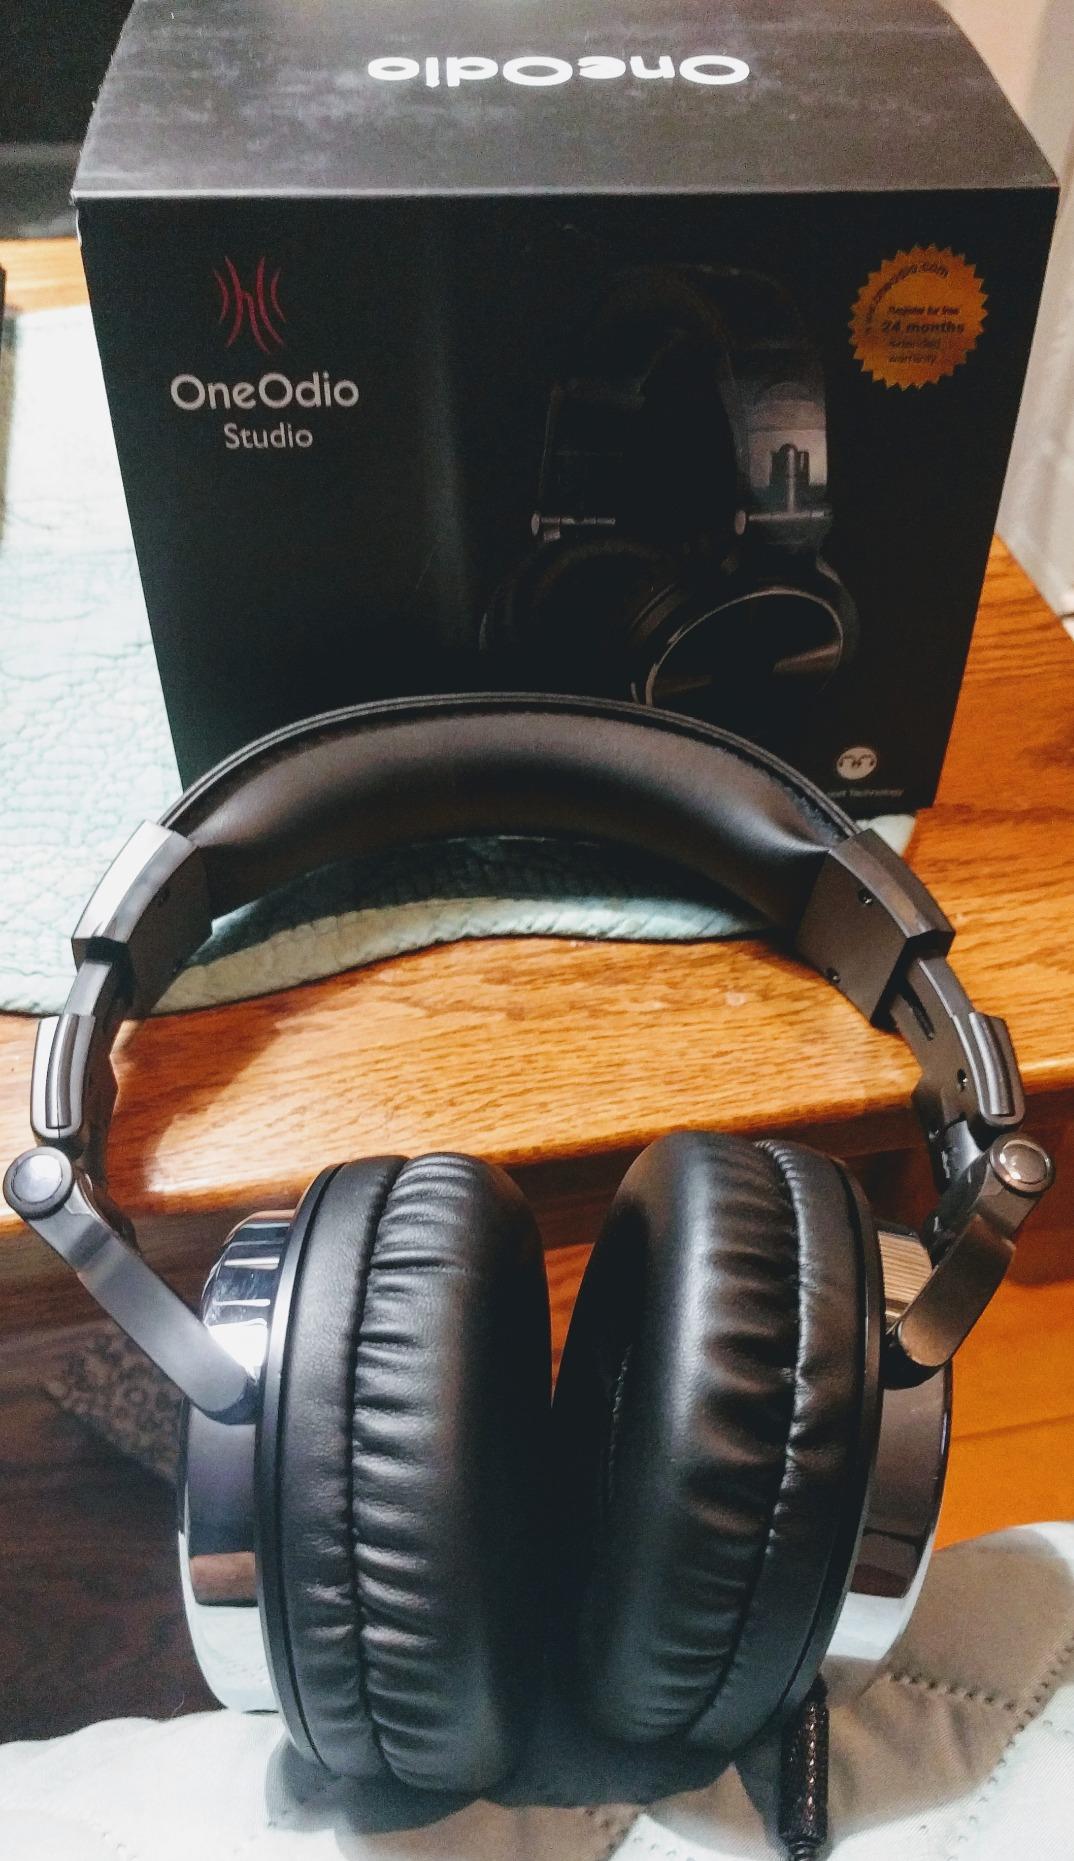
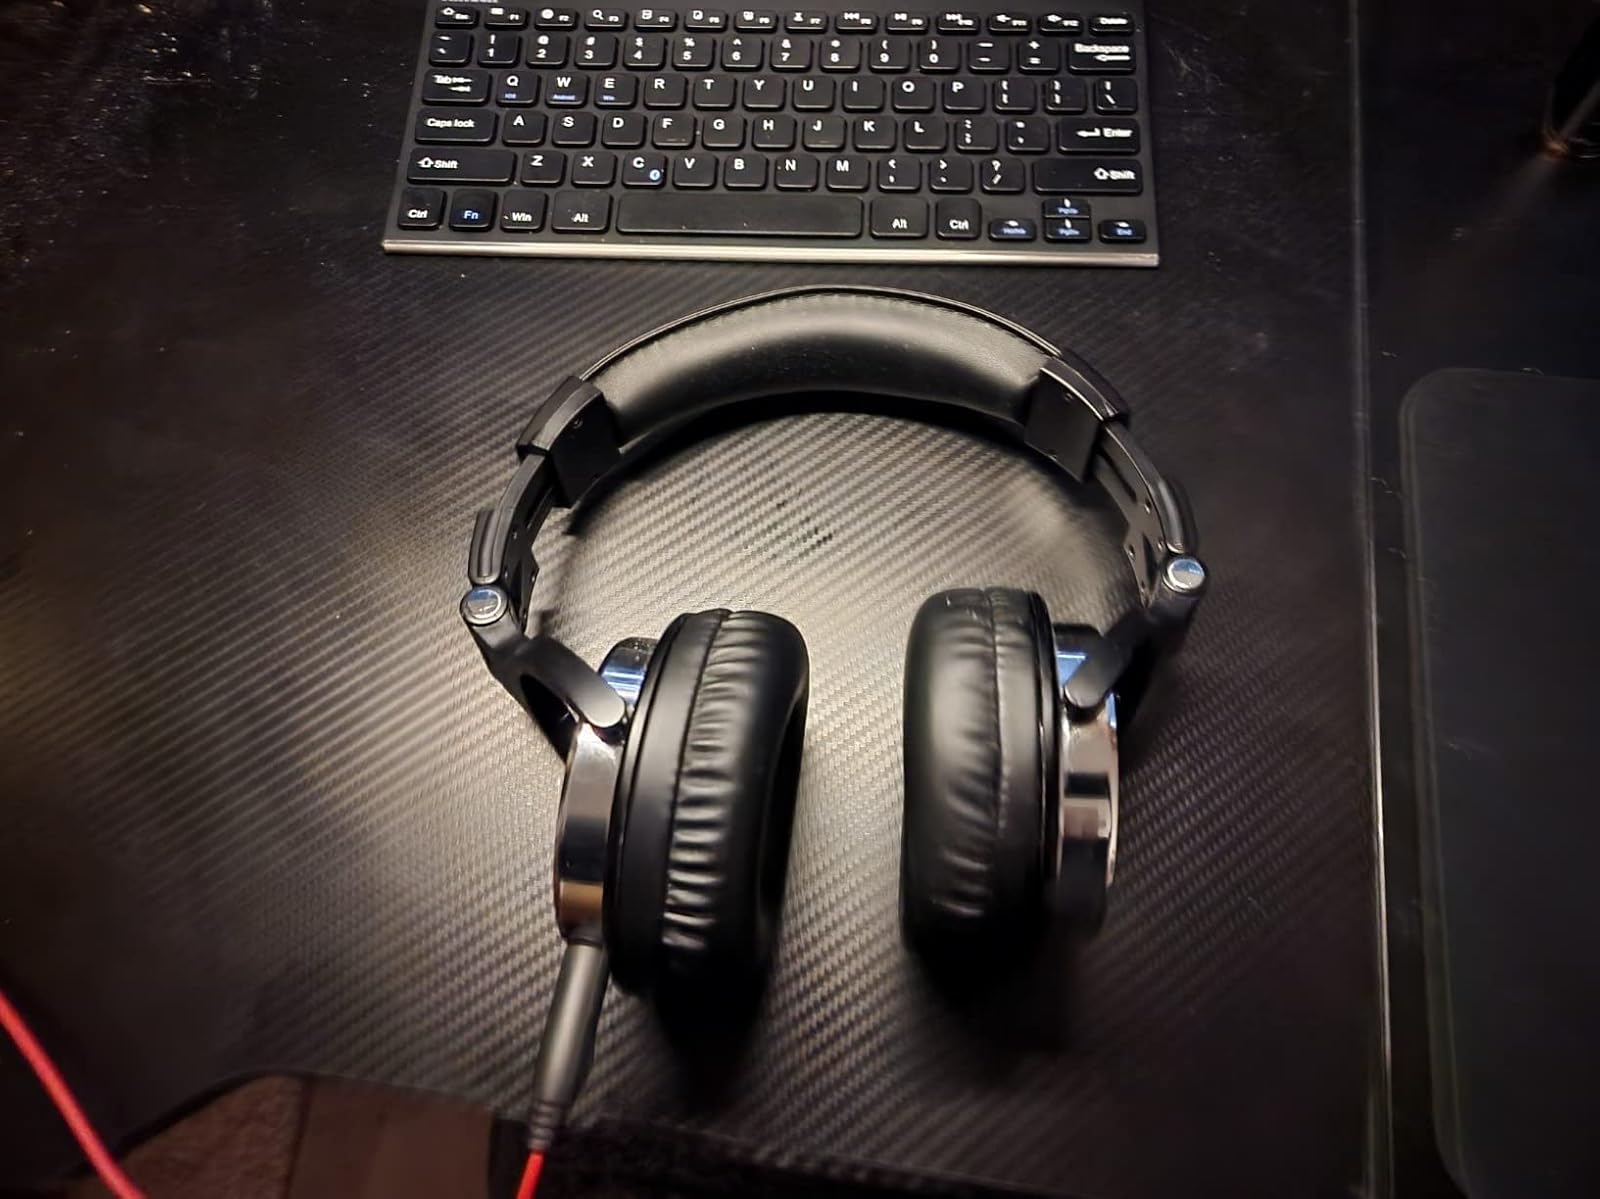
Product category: headphones
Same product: yes